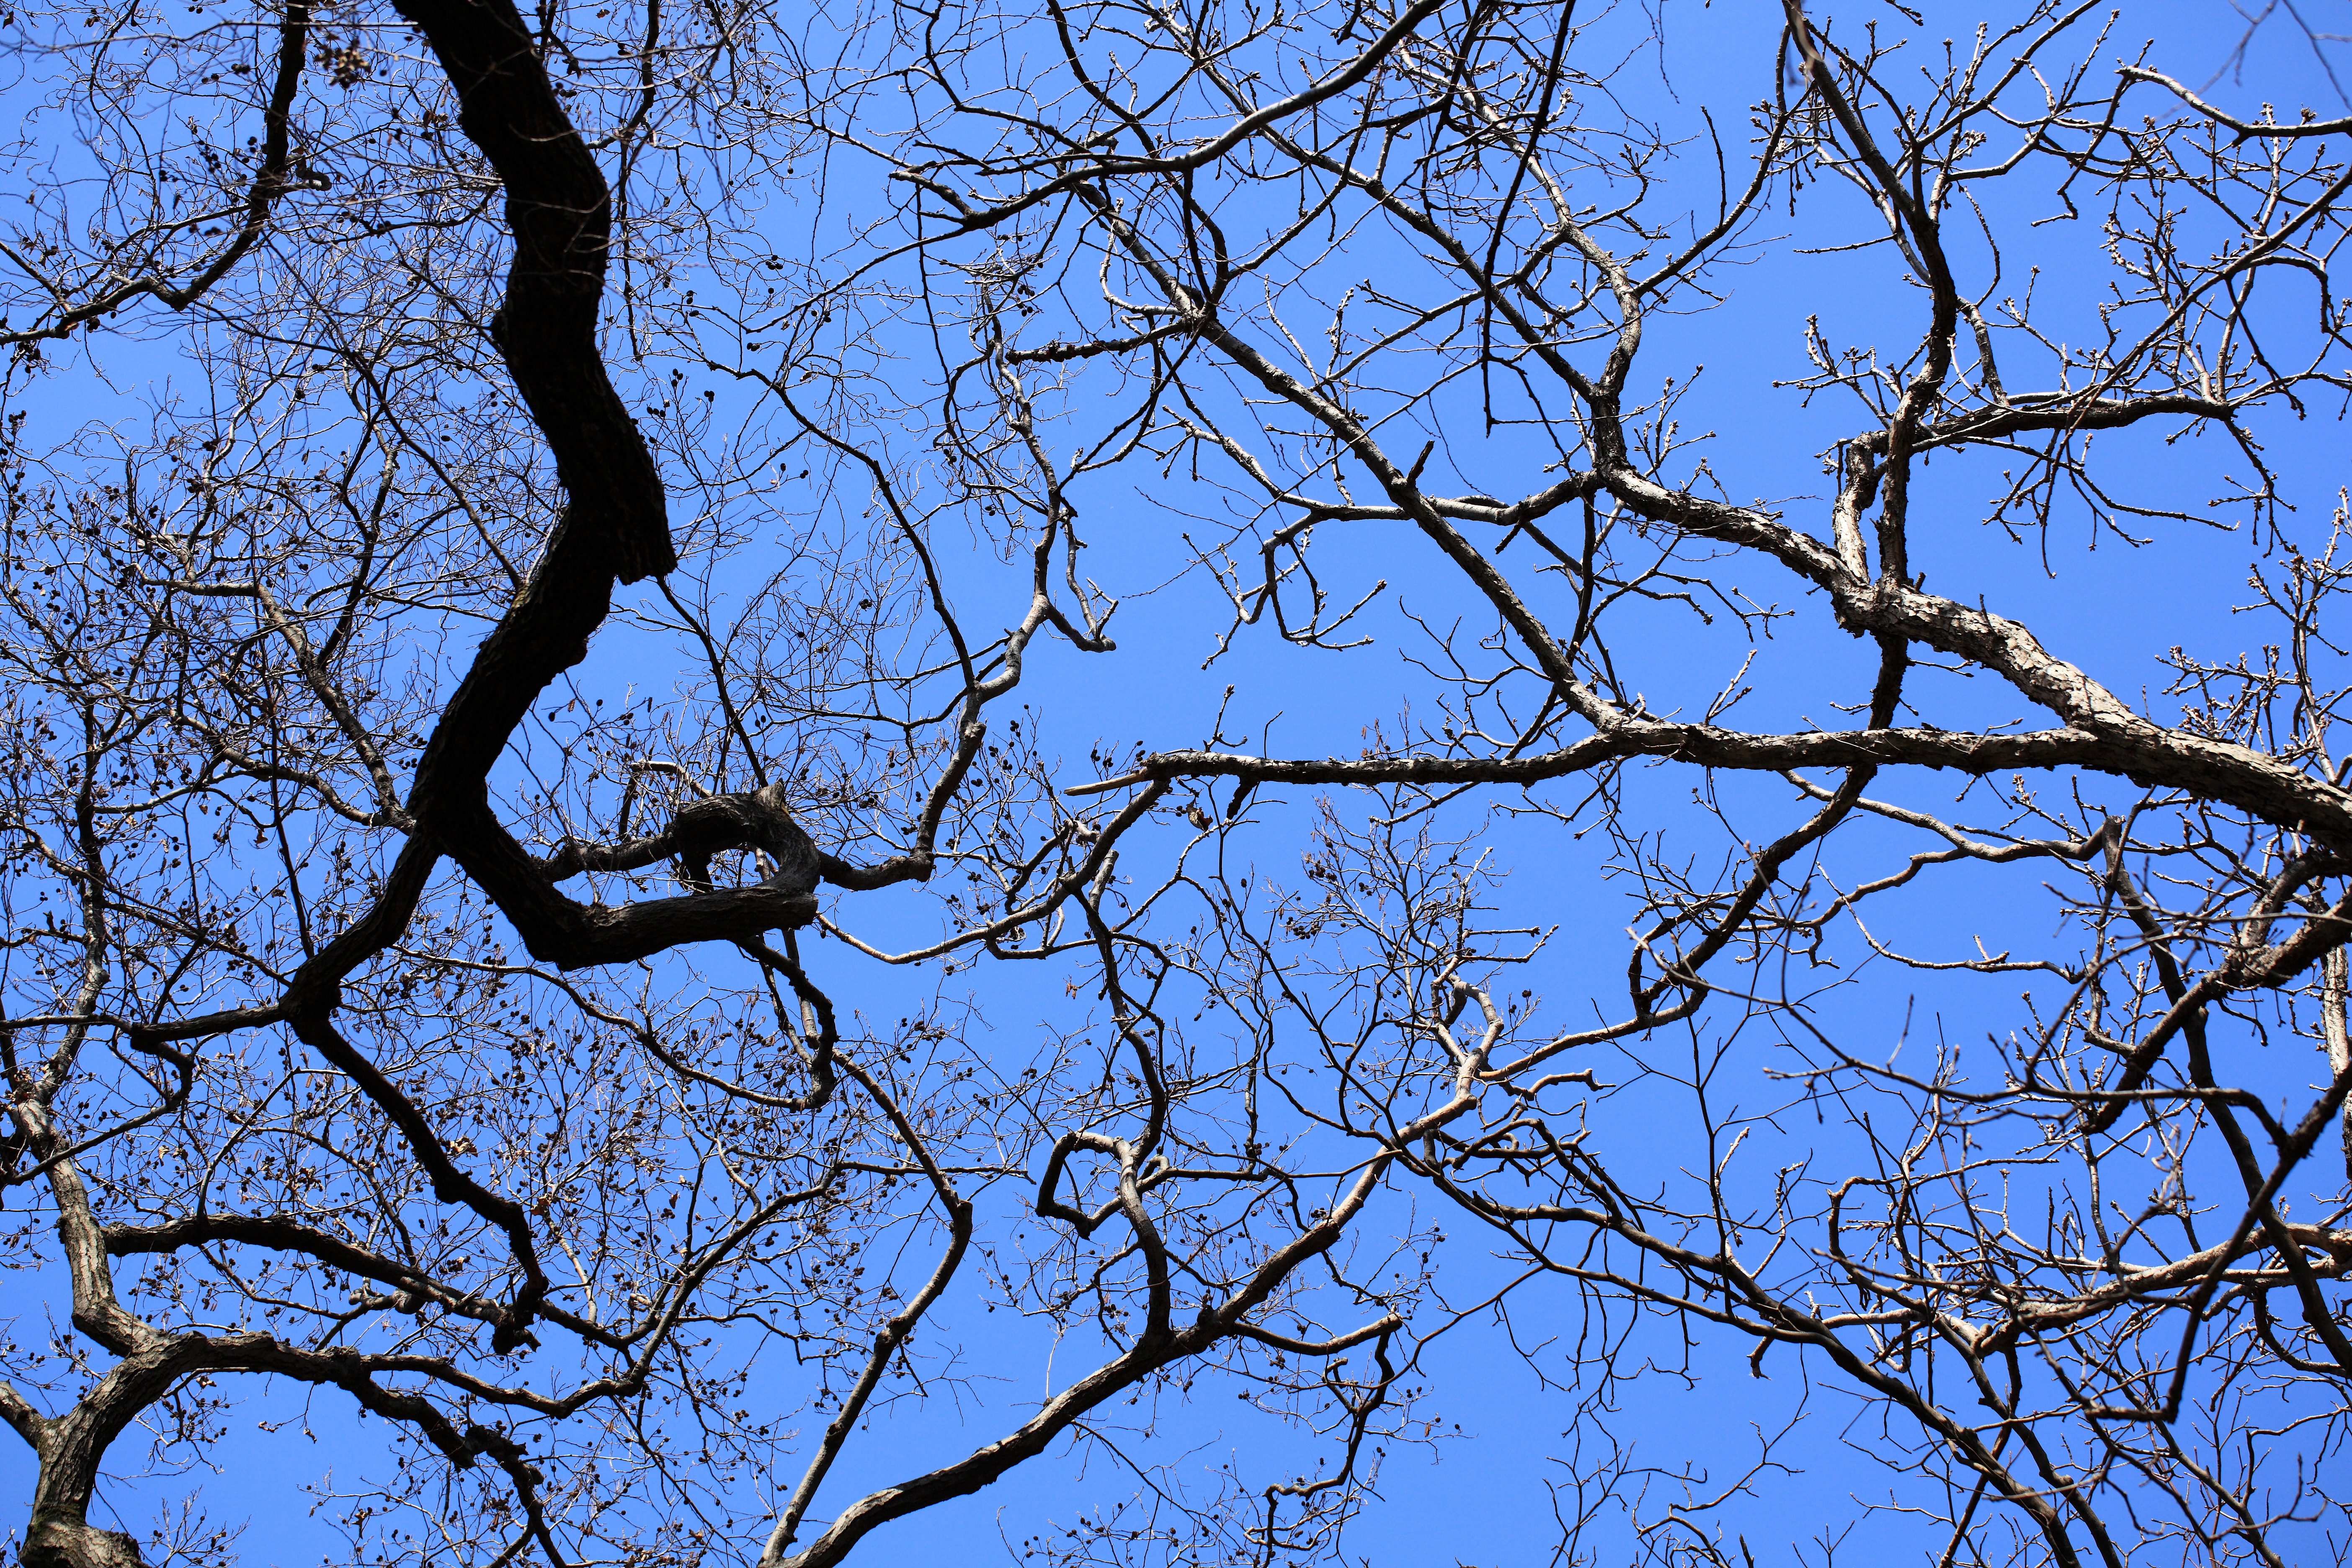
tree, branch, blossom, winter, plant, sky, sunlight, leaf, flower, high, autumn, cool image, 5d, hires, markii, hi, res, resolution, woody plant